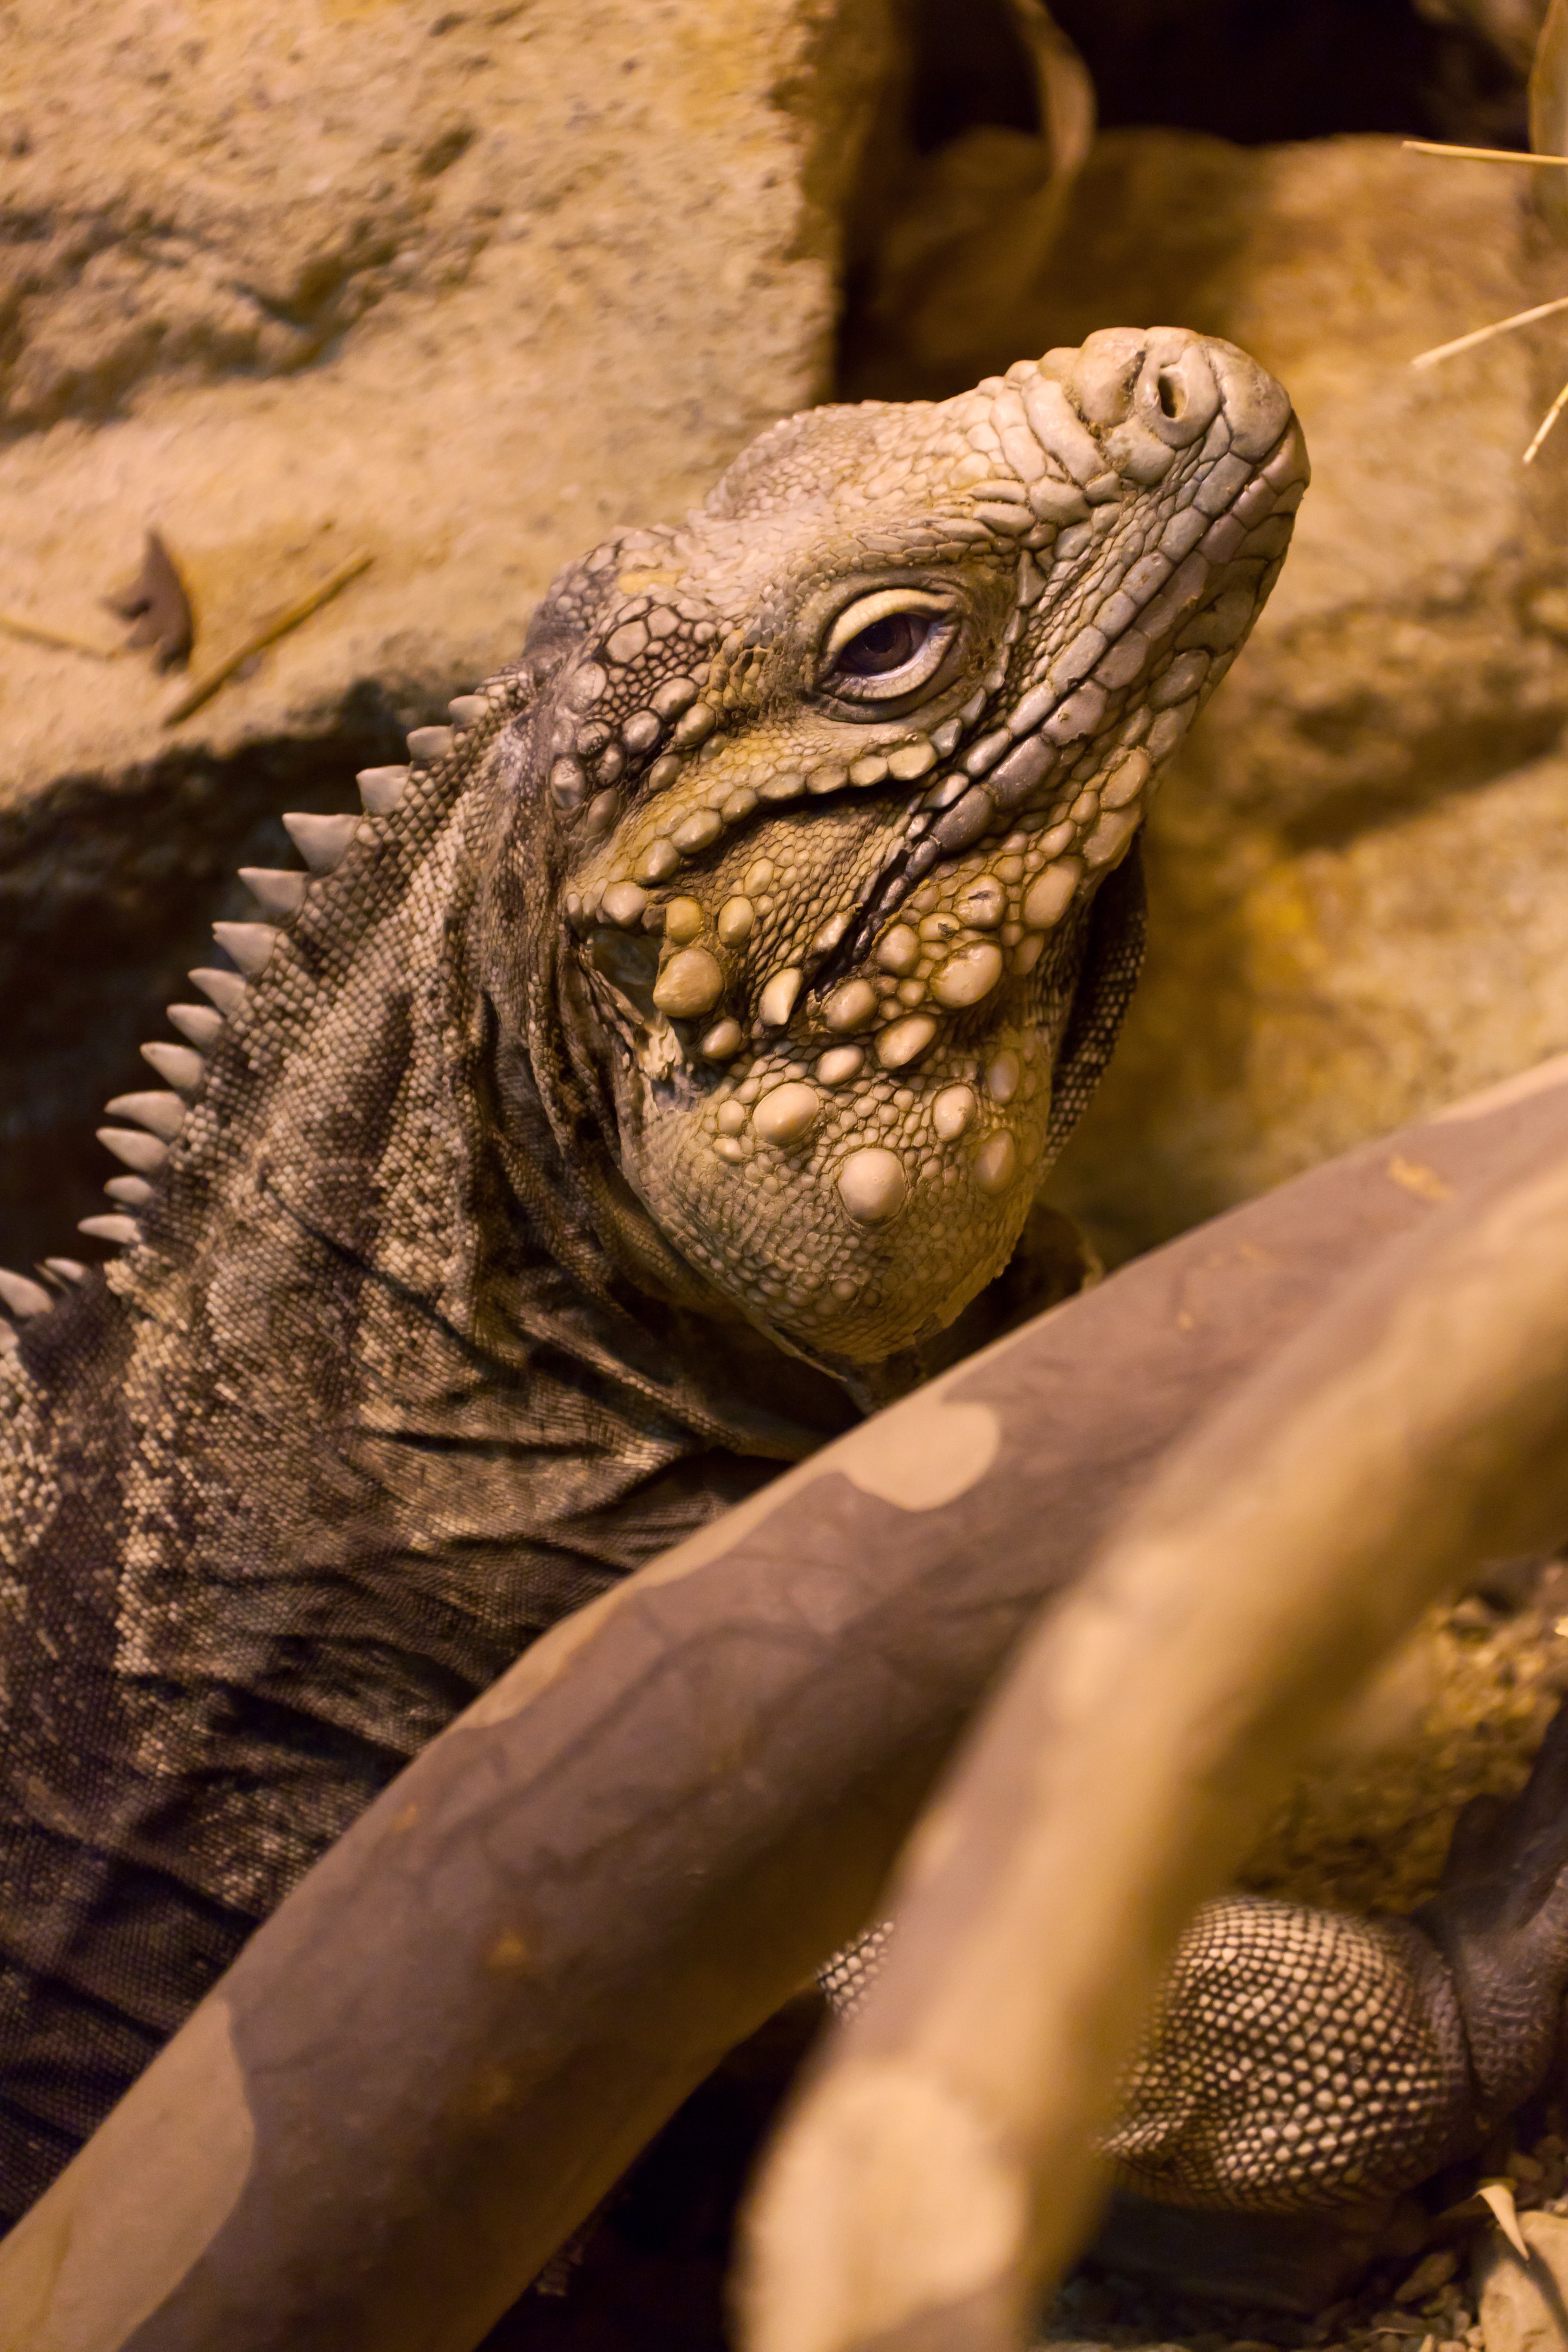
rock, ground, animal, wildlife, zoo, brown, reptile, iguana, fauna, lizard, close up, vertebrate, creature, dragon, detail, large, cuban, serpent, agamidae, scaled reptile